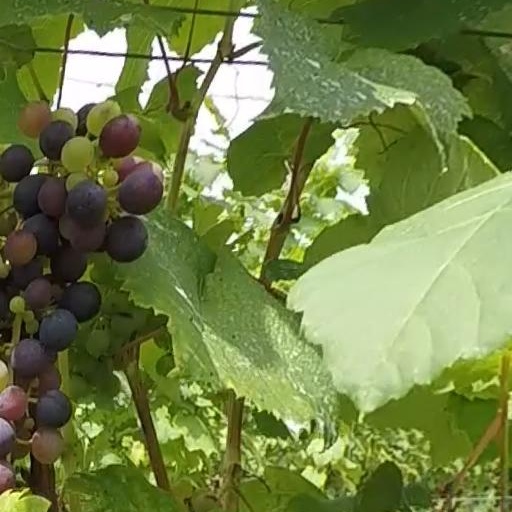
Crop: grape